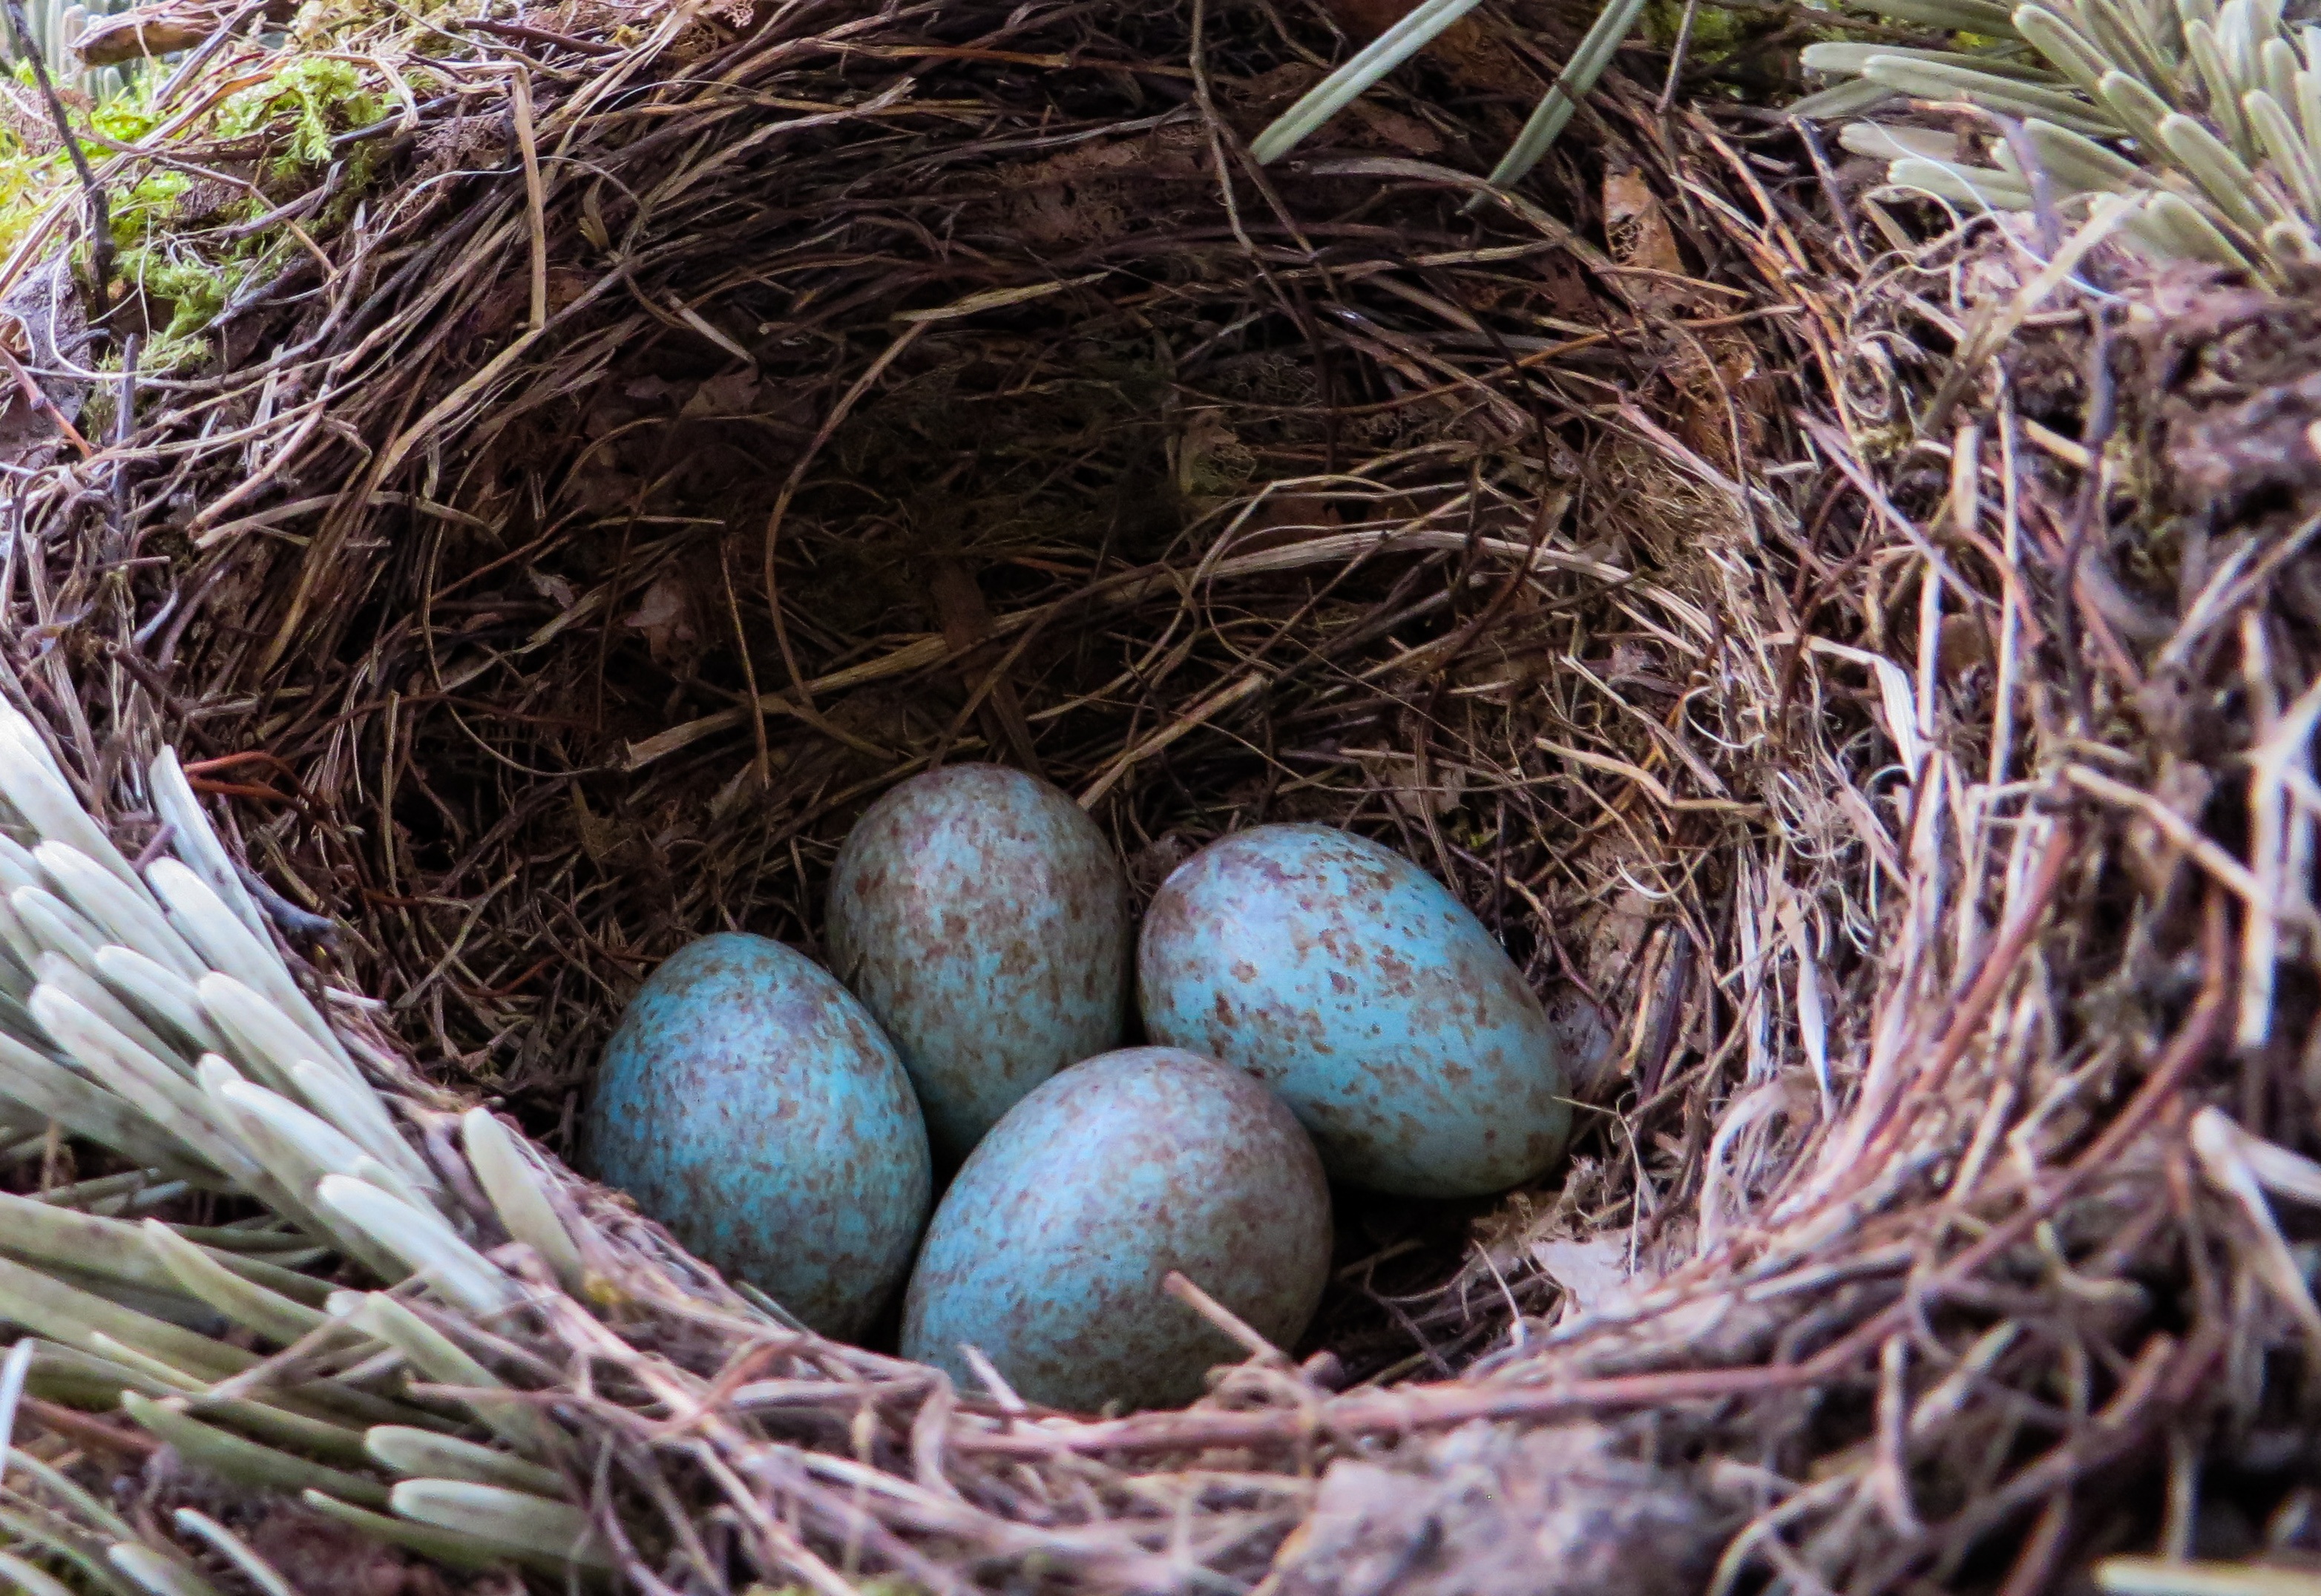
branch, bird, blue, fauna, egg, bird nest, nest, blackbird, bird's nest, bird eggs, hatching, bird breeding, blackbird nest, perching bird